Decauville railway at Diégo Suarez

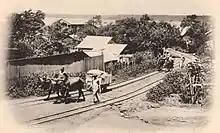
Ox-drawn goods train on the "Boulevard Bazeilles"

The route was designed by Captain Brunet to generally follow the terrain and thus to avoid large earthworks. At the Gorge of Antanamitara, a curve with a radius of only was needed. A deep cut and a bridge diagonally across the ravine had to be built. For track construction, Type No. 10 Decauville rails weighing 9.5 kg/m (19 lbs/yd) with 8 sleepers per long element. Due to delivery difficulties, rails with 7.5 kg/m (15 lbs/yd) were occasionally used in some sections, which had to be replaced at a later stage.